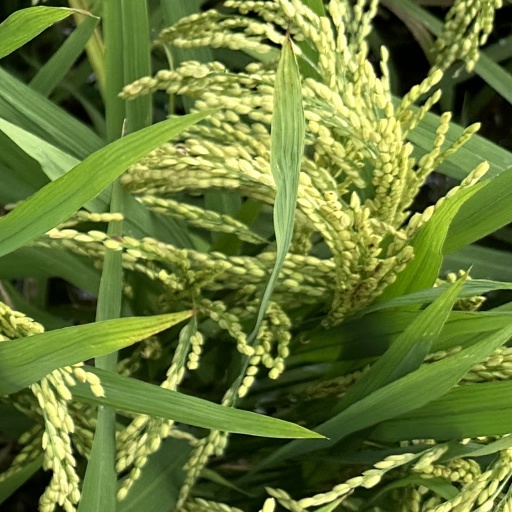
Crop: rice